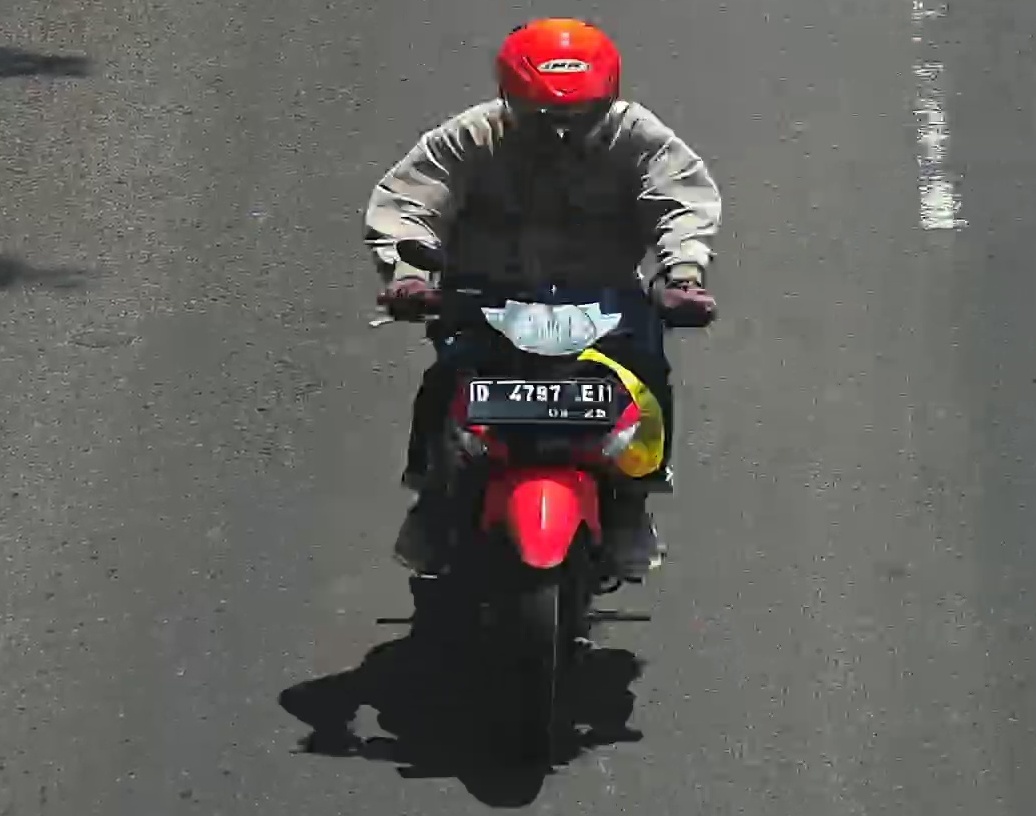
person-with-helmet: 1
person-without-helmet: 0